Politics of Brazil

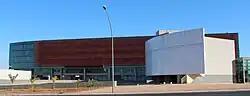
Legislative Chamber of the Federal District

The Federal District is an anomalous unit of the federation, as it is not organized in the same manner as a municipality, does not possess the same autonomy as a state (though usually ranked among them), and is closely related to the central power.